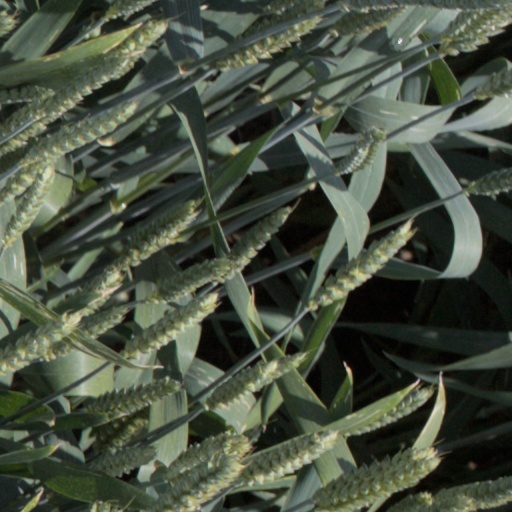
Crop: wheat